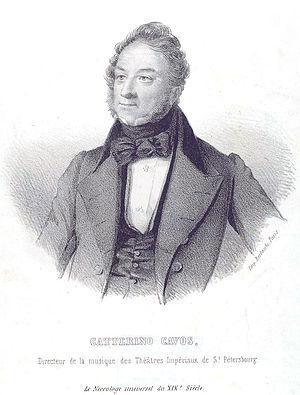
13 janvier : La finta giardiniera, opéra-bouffe de Wolfgang Amadeus Mozart, créé à Munich.